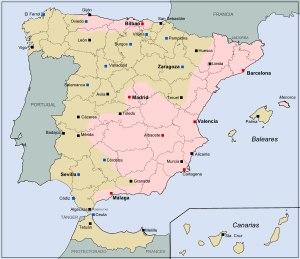
On appelle siège de Madrid ou défense de Madrid un ensemble de combats successifs ayant pour scène la province et la ville de Madrid au cours de la guerre civile espagnole, entre octobre 1936 et mars 1939. Le coup d'État du 18 juillet 1936 ayant échoué à Madrid, la ville était tenue par des troupes diverses mais toutes fidèles à la République et qui luttèrent contre les forces nationalistes de Franco.
On appelle offensive ou bataille de Cordoue l'ensemble des combats ayant pour scène la ville de Cordoue et ses alentours au cours de la guerre civile espagnole, entre le 19 août 1936 et le 22 août 1936.